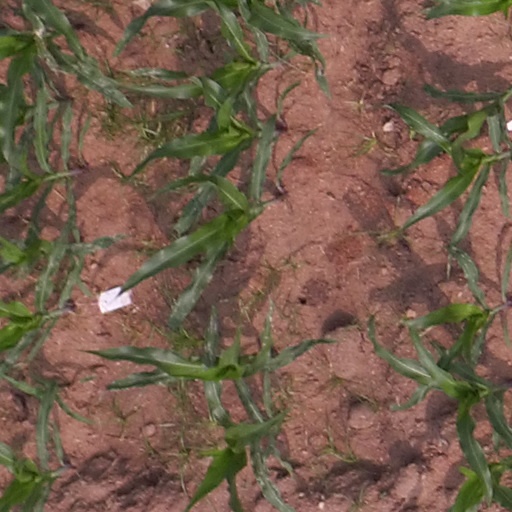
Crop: maize; corn